City Garage Yard and Fire Drill Tower

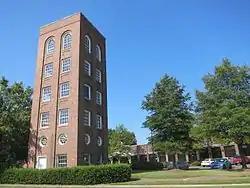
Fire Drill Tower

City Garage Yard and Fire Drill Tower, also known as City Place, is a historic municipal services complex located at Durham, Durham County, North Carolina. The City Garage is an expansive, largely one-story, polygonal structure with multiple equipment-size access bays. It features arcaded bays and stepped and rounded parapets. The Garage was built in 1927, with 1935, 1940s, c. 1955, and c. 1965 additions.